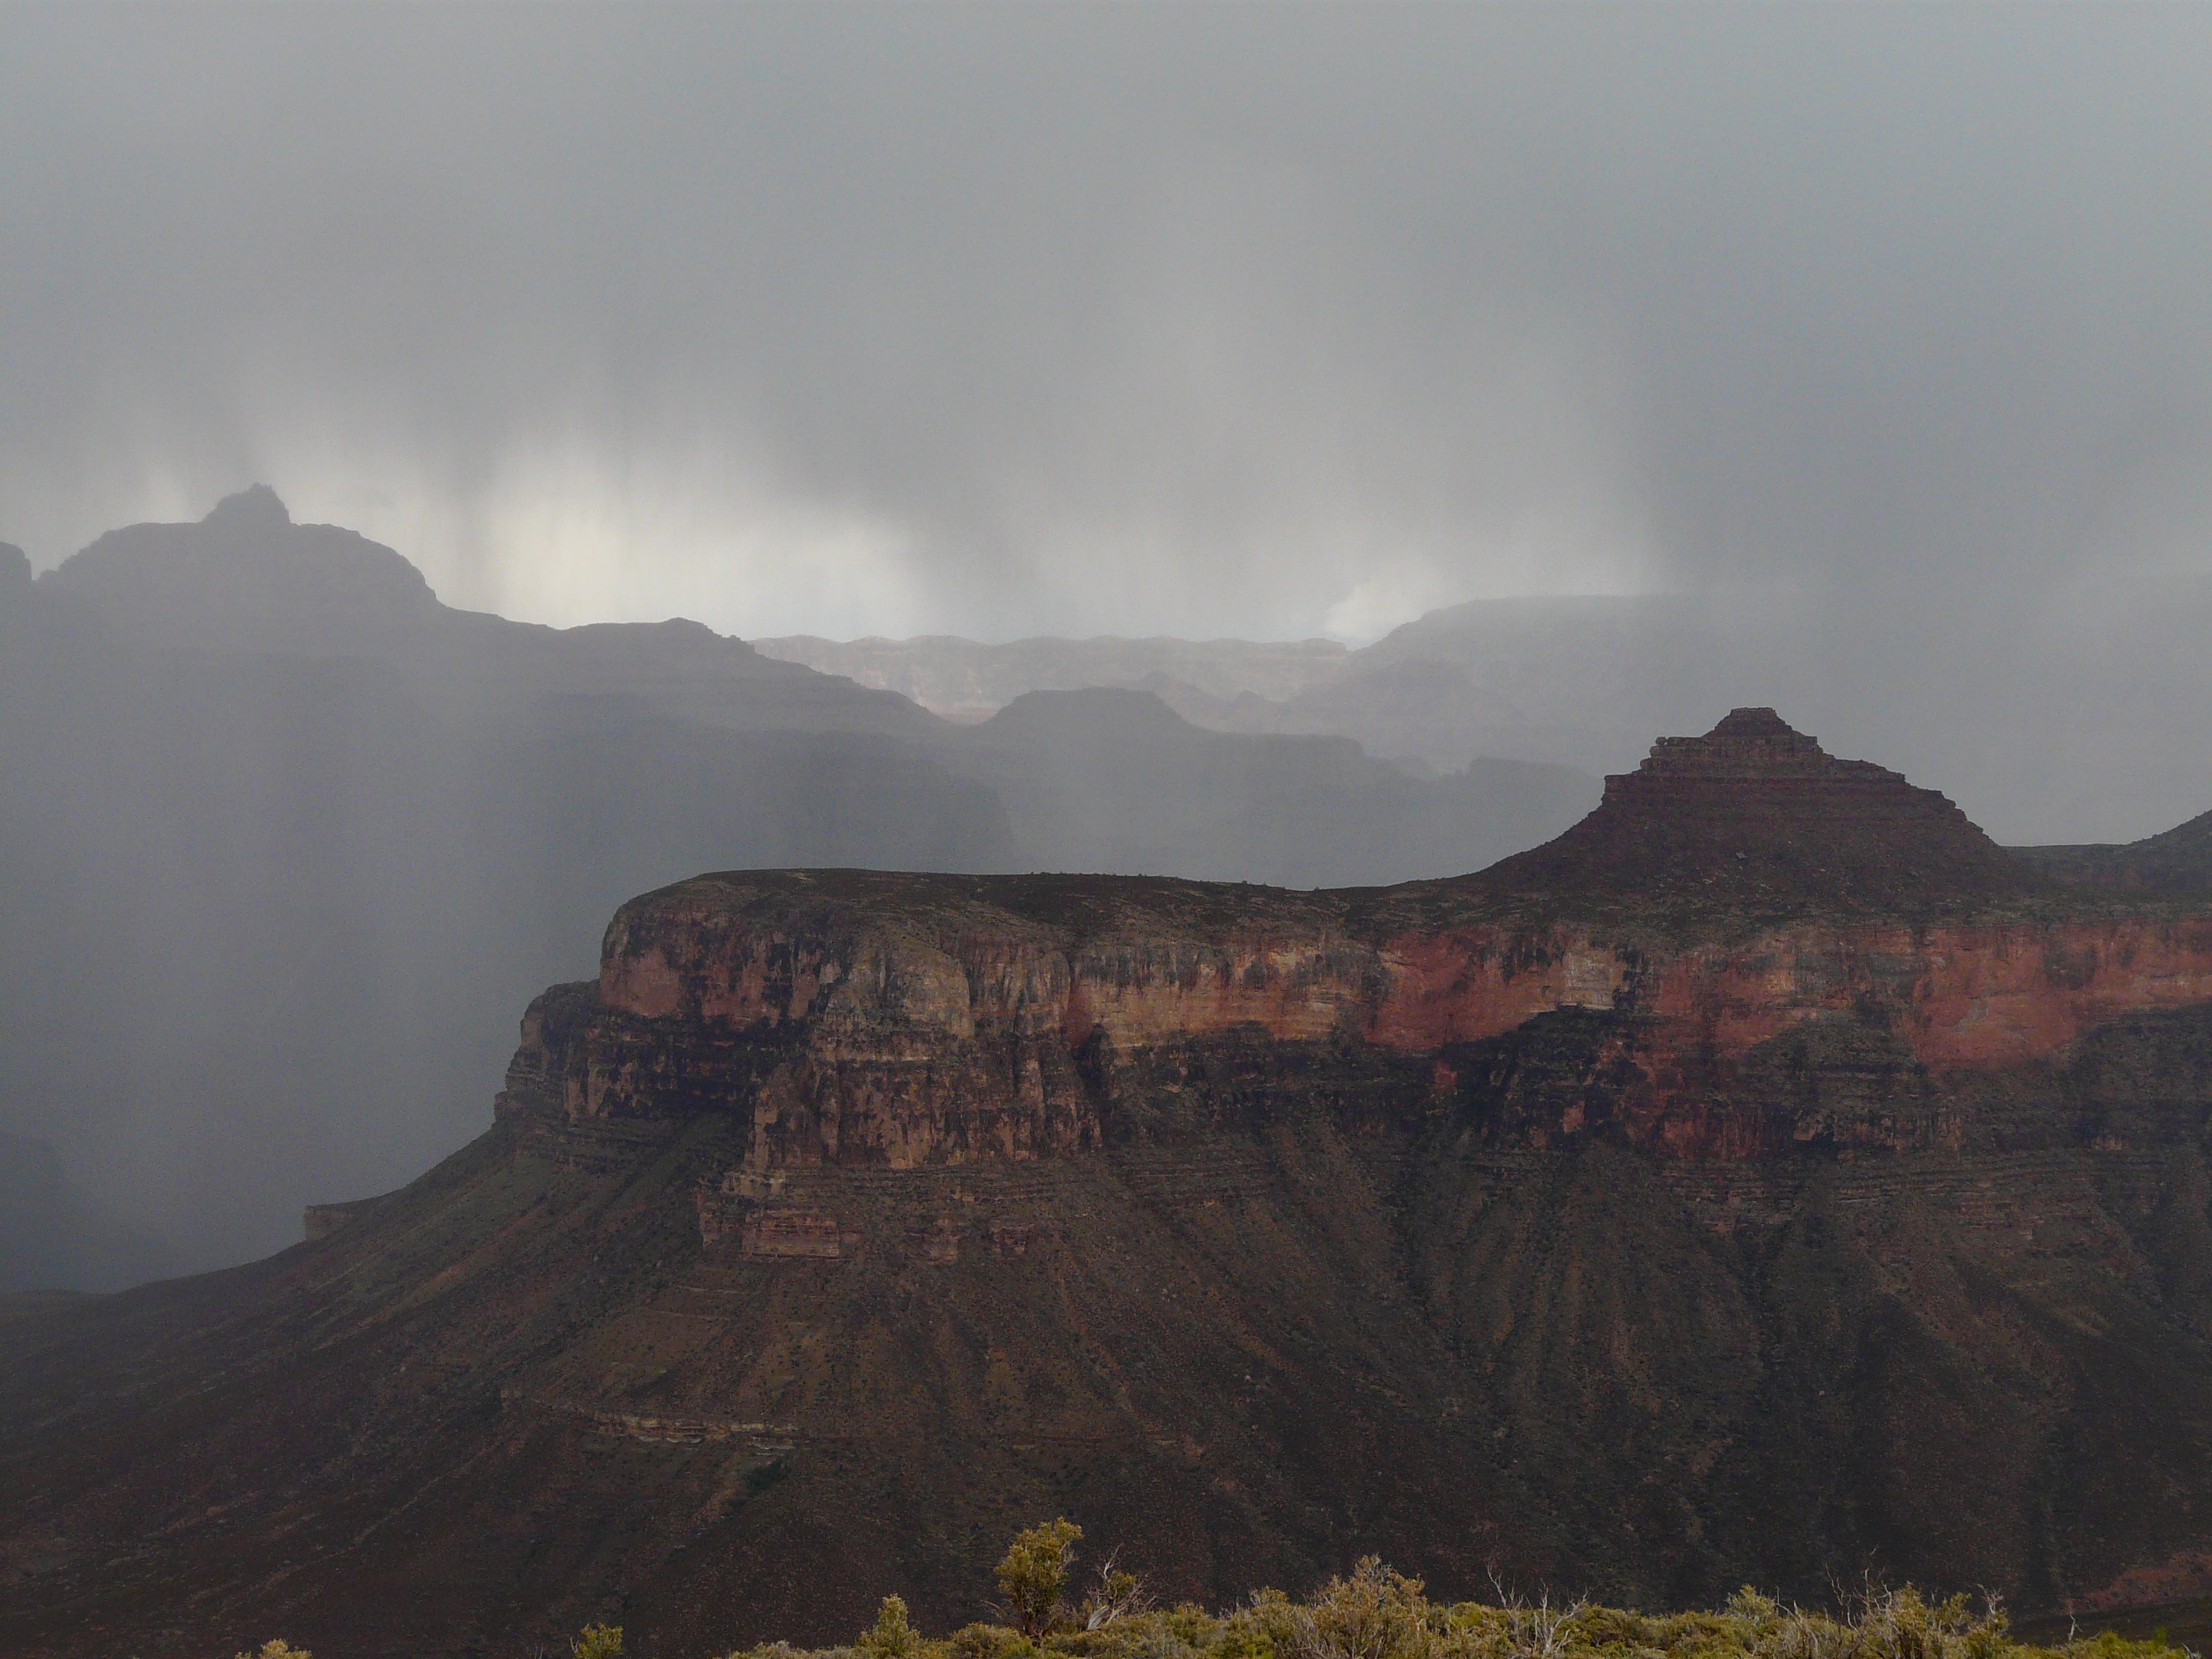
landscape, nature, rock, wilderness, mountain, cloud, mist, morning, rain, hill, dawn, valley, mountain range, cliff, weather, storm, gorge, grand canyon, terrain, clouds, geology, thunderstorm, plateau, landform, geographical feature, atmospheric phenomenon, mountainous landforms